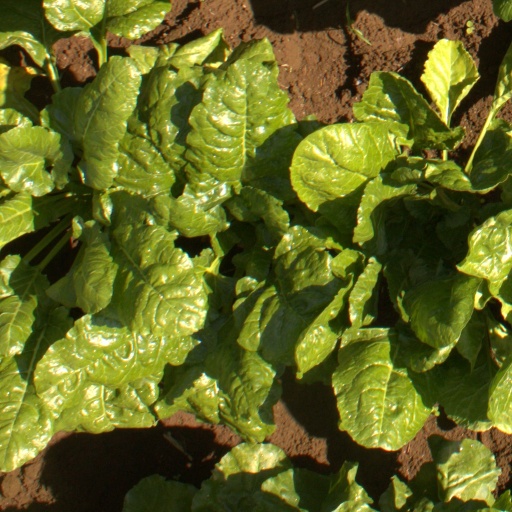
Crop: sugar beet